Delicatessen

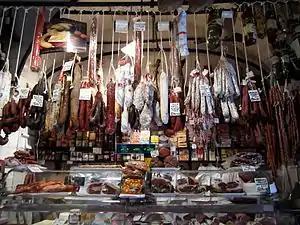
Various delicatessen foods in Vila-seca, Catalonia, Spain

In Europe "delicatessen" means high-quality, expensive foods, and stores. In German-speaking countries a common synonym is (fine food), and shops that sell it are called (delicacy stores). Department stores often have a (delicacy department). European delicatessens include Fauchon in Paris, Dallmayr in Munich, Julius Meinl am Graben in Vienna, Harrods and Fortnum & Mason in London, Peck in Milan, and Jelmoli in Zürich.